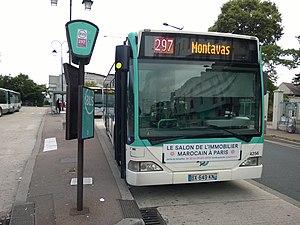
Gare routière de la gare d'Antony, département des Hauts-de-Seine, France.Mercedes-Benz Citaro C1 asurant un service partiel de la ligne 297 pour Montavas.